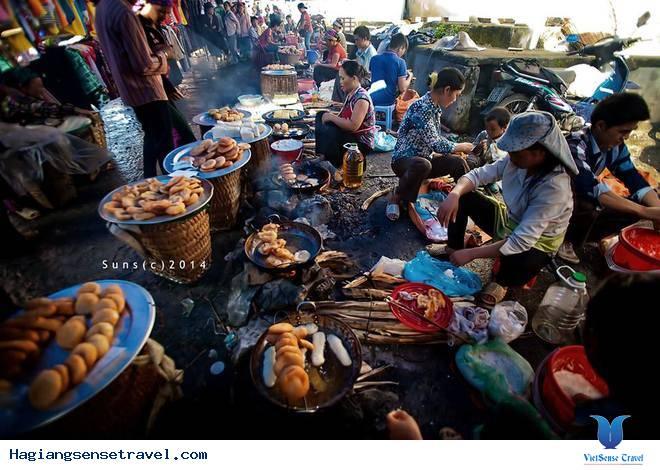
đây là hình ảnh chụp ở bên trong của một khu chợ